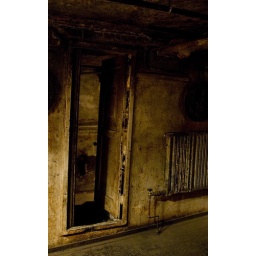
Inside the 'Frying Pan', a raised boat that sunk and left under water for a long while